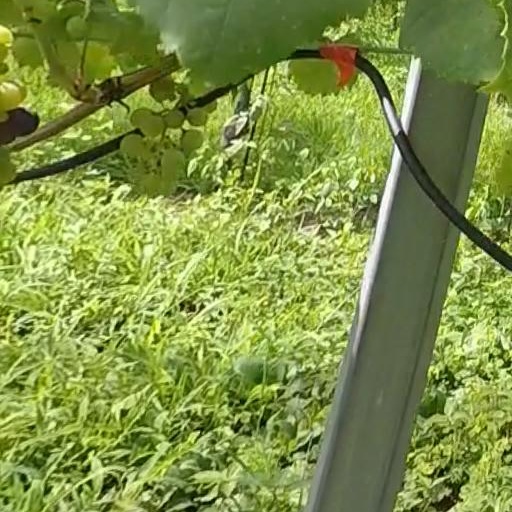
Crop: grape